Girlguiding Ulster

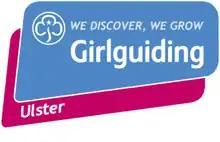

Girlguiding Ulster is one of the nine regions of Girlguiding UK. Its headquarters are at Lorne House, County Down. In 2006, there were approximately 500 units across Northern Ireland.